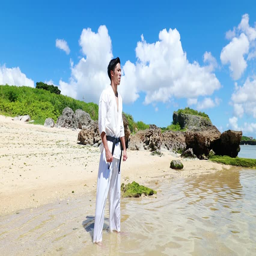
young adult man with black belt practicing person on the beach on a sunny day